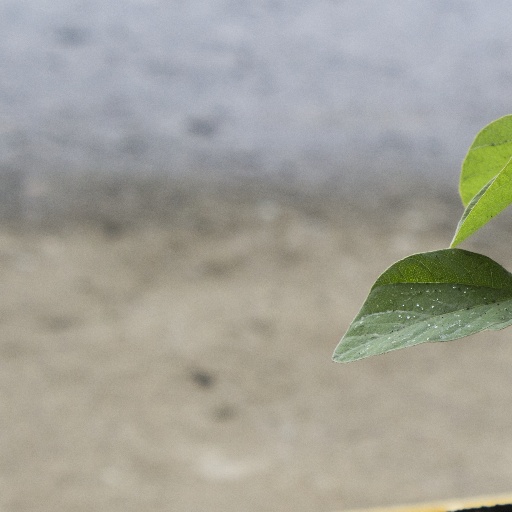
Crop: soybean